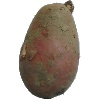
Label: Potato Red 1